Louis Goupy

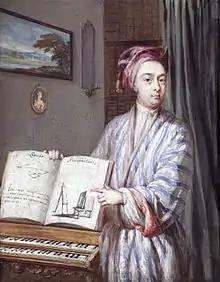
Louis Goupy, "Portrait of Brook Taylor, the English mathematician", 1720

Louis or Lewis Goupy ( – 2 December 1747) was a French painter, portraitist and miniaturist, who studied under Bernard Lens and was active in London by 1710 alongside his brother Charles Goupy. From 1710 to 1733 he lived in King Street, Covent Garden. He subscribed in 1711 to the Great Queen Street Academy begun under Sir Godfrey Kneller, but seceded from it in 1720 to the St Martin's Lane Academy begun by Louis Chéron and John Vanderbank. One of his patrons was Richard Boyle, 3rd Earl of Burlington, who on the return leg of his Grand Tour from Italy in 1715 was accompanied by Goupy. His students included his nephew Joseph Goupy. Goupy died in London.